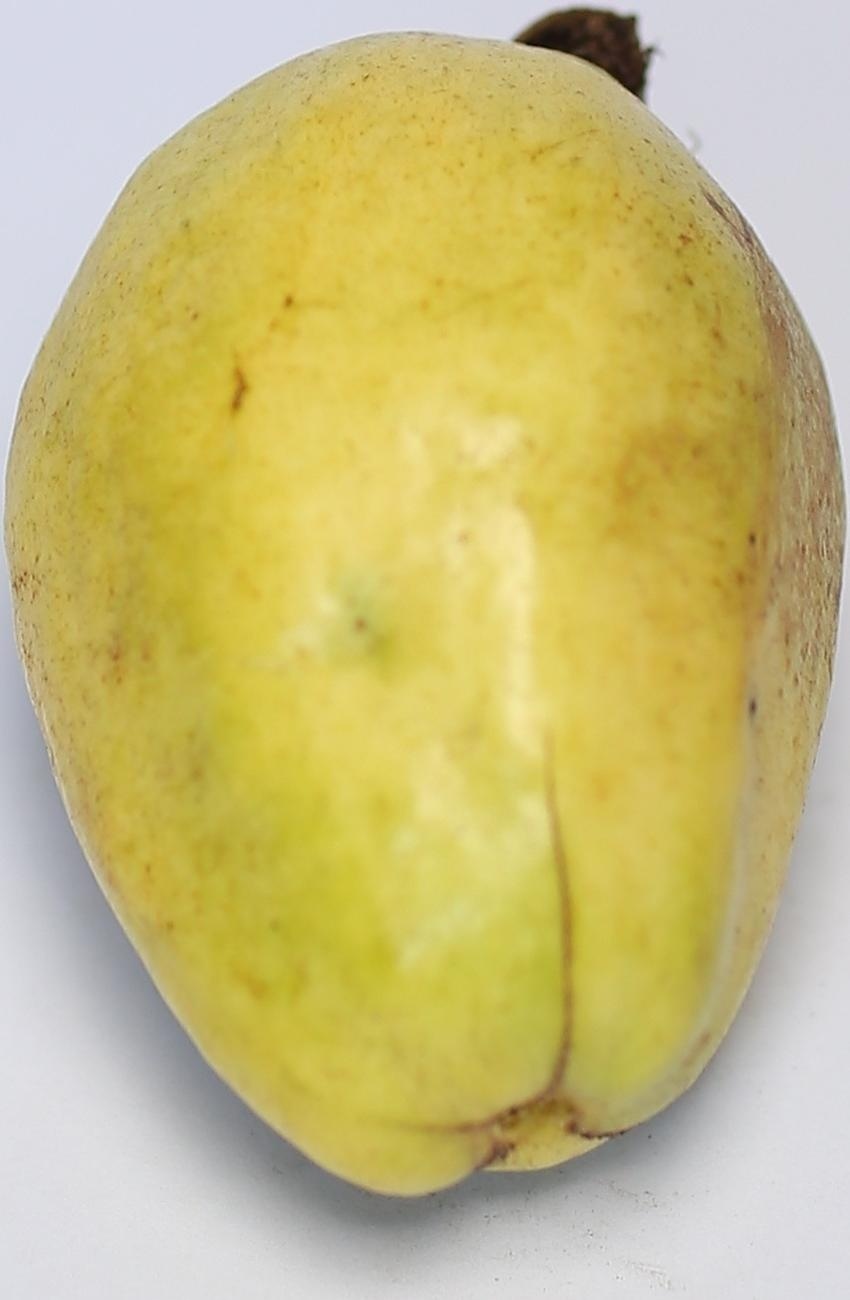
Maturity: mature-green
Variety: thadhrami